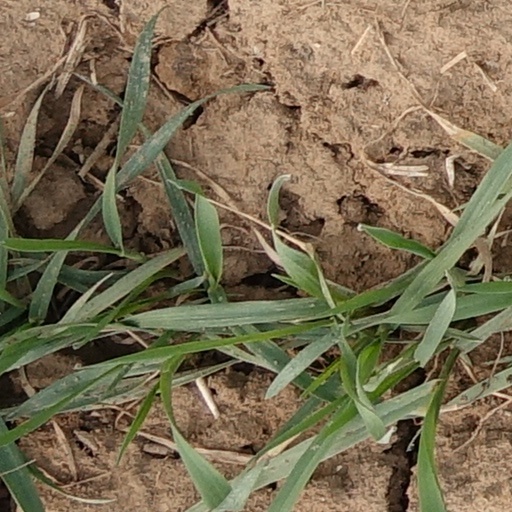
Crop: wheat